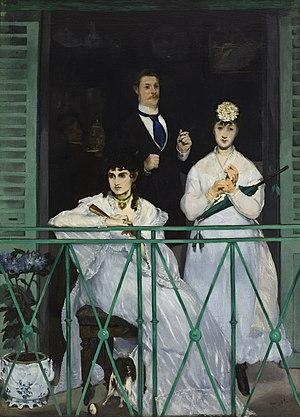
La Galerie espagnole, aussi appelée « Musée espagnol » a été fondée au sein du Palais du Louvre sur décision du roi Louis-Philippe Iᵉʳ en 1838.
Un balcon est un élément d'architecture consistant en une plate-forme se dégageant du mur d'un édifice. Il est dans la plupart des cas à l'extérieur de l'édifice. Il peut cependant être à l'intérieur, dans une grande pièce, ou encore se situer dans une cour fermée et peut ne pas communiquer directement avec une pièce.